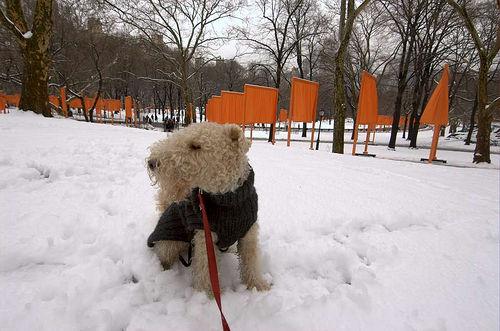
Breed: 216-n000017-Lakeland_terrier